Portland, Oregon

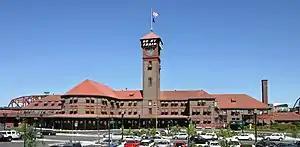
Union Station

Strong free speech protections of the Oregon Constitution upheld by the Oregon Supreme Court in "State v. Henry", specifically found that full nudity and lap dances in strip clubs are protected speech. Portland has the highest number of strip clubs per-capita in a city in the United States, and Oregon ranks as the highest state for per-capita strip clubs.